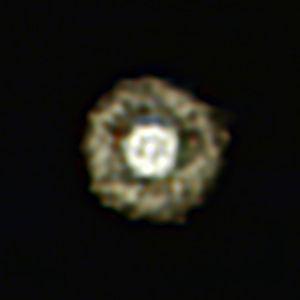
Une hypergéante jaune est une étoile massive à l'atmosphère étendue et de classe spectrale variant de la fin de la classe A jusqu'au début de la classe K sur le diagramme Hertzsprung-Russell. Sa masse initiale équivaut à 20 à 50 masses solaires, mais à ce stade, elle a pu perdre jusqu'à la moitié de cette masse. Jusqu'ici, seule une poignée d'entre elles sont répertoriées dans notre galaxie.
Voici une liste non exhaustive de protonébuleuses planétaires. Ces objets célestes représentent la phase juste avant le stade de nébuleuse planétaire. Durant cette étape, une géante rouge commence à rejeter ses différentes couches extérieures.
IRAS 17163-3907 est une étoile hypergéante jaune située à près de 13 000 années-lumière de la Terre, dans la constellation zodiacale du Scorpion. C'est la plus proche hypergéante jaune connue à ce jour. L'étoile possède une double enveloppe de poussière, ce qui a valu à cette structure d'être surnommée la nébuleuse de l'Œuf au plat.